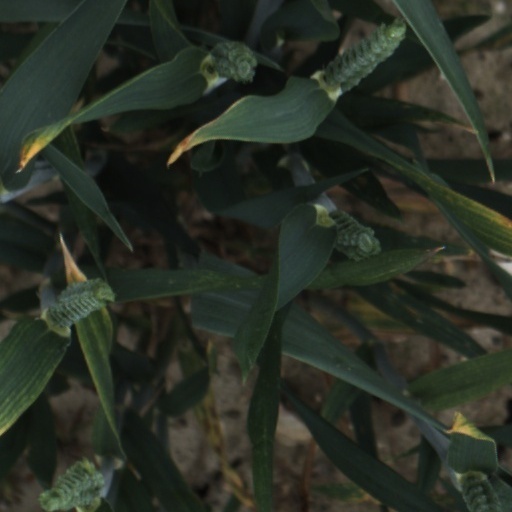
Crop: wheat